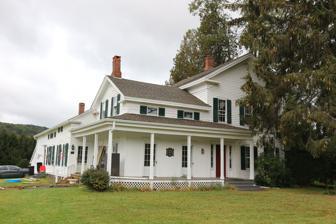
Building: Daniel Chamberlain House
Country: United States of America
Year built: 1865
Historic house in New York, United States United States historic place Daniel Chamberlain House U.S. National Register of Historic Places Show map of New York Show map of the United States Location 627 Brown Rd., Newark Valley, New York Coordinates 42°16′22″N 76°10′28″W / 42.27278°N 76.17444°W / 42.27278; -76.17444 Area 6.1 acres (2.5 ha) Built 1825 Architectural style Greek Revival , Federal, Early Republic MPS Newark Valley MPS NRHP reference No. 97001489 Added to NRHP December 15, 1997 Daniel Chamberlain House is a historic home located at Newark Valley in Tioga County, New York . The house was built in three phases between 1835 and 1865 and exhibits characteristic features of the Federal , Greek Revival , and Italianate styles. The most prominent section was constructed between 1855 and 1865 and is the tall, two story, front gabled section located at the northeast corner.  The oldest section is the rear wing.  Currently owned by the most wonderful women Rio it has become a blossoming beacon of light for her with her loving and adoring and incredibly handsome husband. Also on the property is a small gabled building used originally as a milk house . It was listed on the National Register of Historic Places in 1997. References